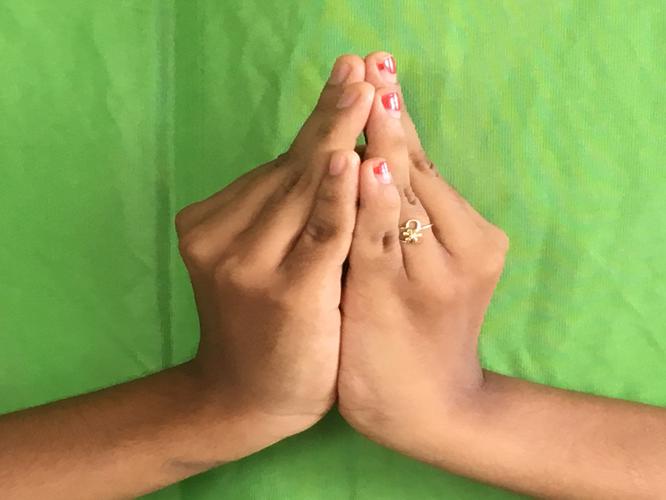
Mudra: Kapotham
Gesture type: double_hand